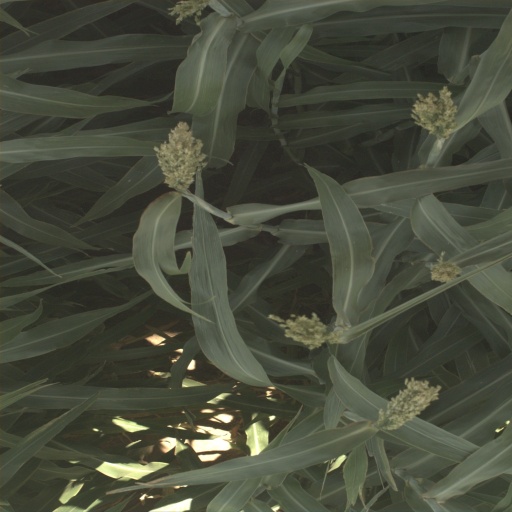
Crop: sorghum